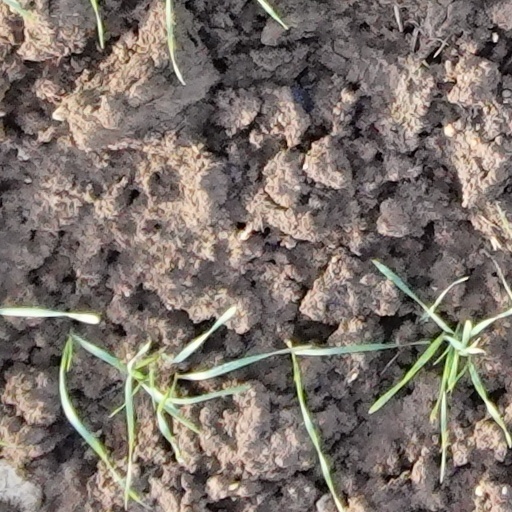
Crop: wheat